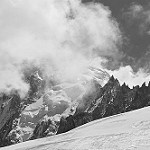
Label: B & W